She Would Never Know

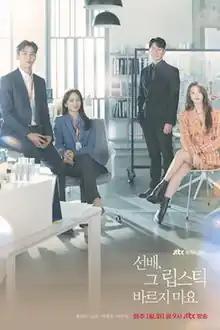
Promotional poster

She Would Never Know is a South Korean television series starring Won Jin-ah, Rowoon, Lee Hyun-wook, Lee Joo-bin, and Lee Kyu-han. Based on the 2017 web novel "Senior, Don't Put on That Lipstick" by Elise (Elize), it premiered on JTBC on January 18, 2021.